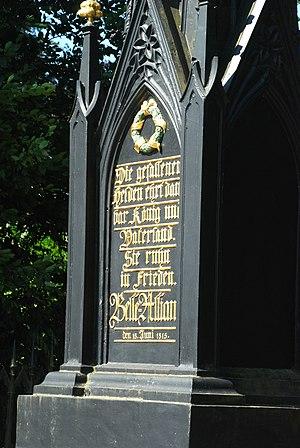
Belgique - Brabant wallon - Lasne - Monument prussien
Le Monument prussien est un monument commémoratif situé en bordure du champ de bataille de Waterloo élevé en 1818 pour célébrer l'action des troupes du maréchal Blücher durant la bataille de Waterloo.